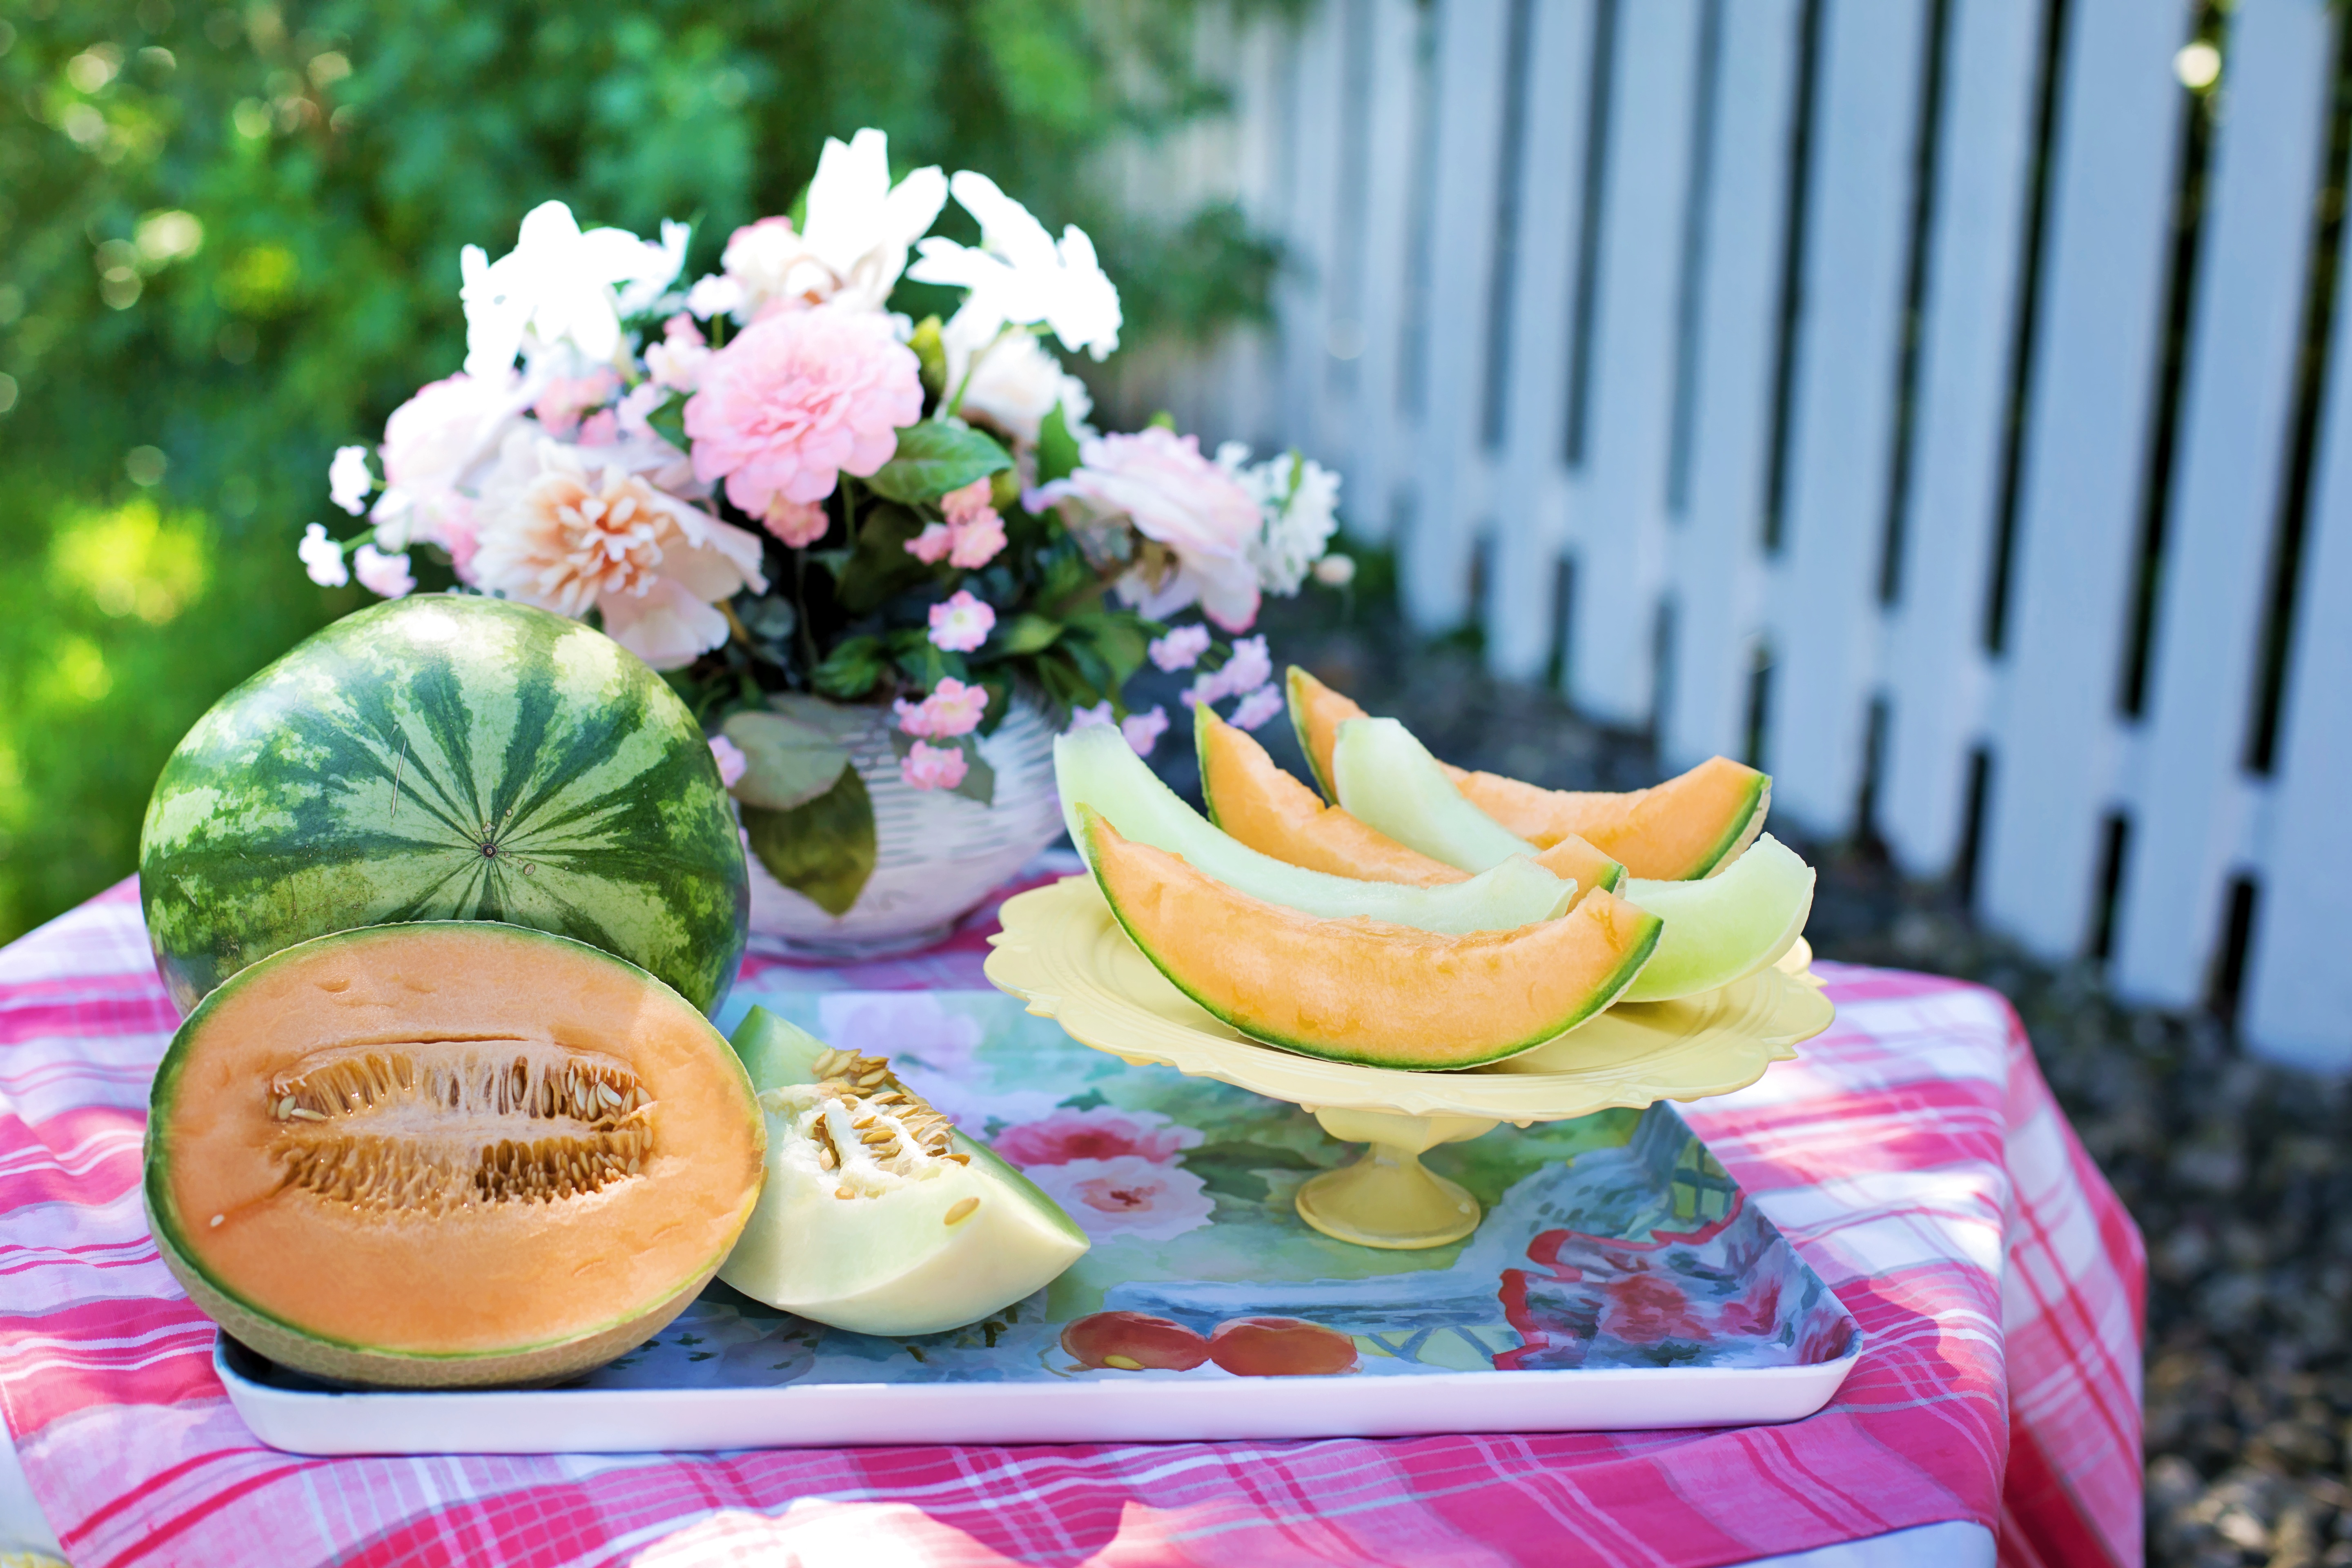
fruit, sweet, flower, summer, meal, food, natural, healthy, watermelon, delicious, vitamin, melons, cantaloupe, organic, refreshing, nutritious, honey dew